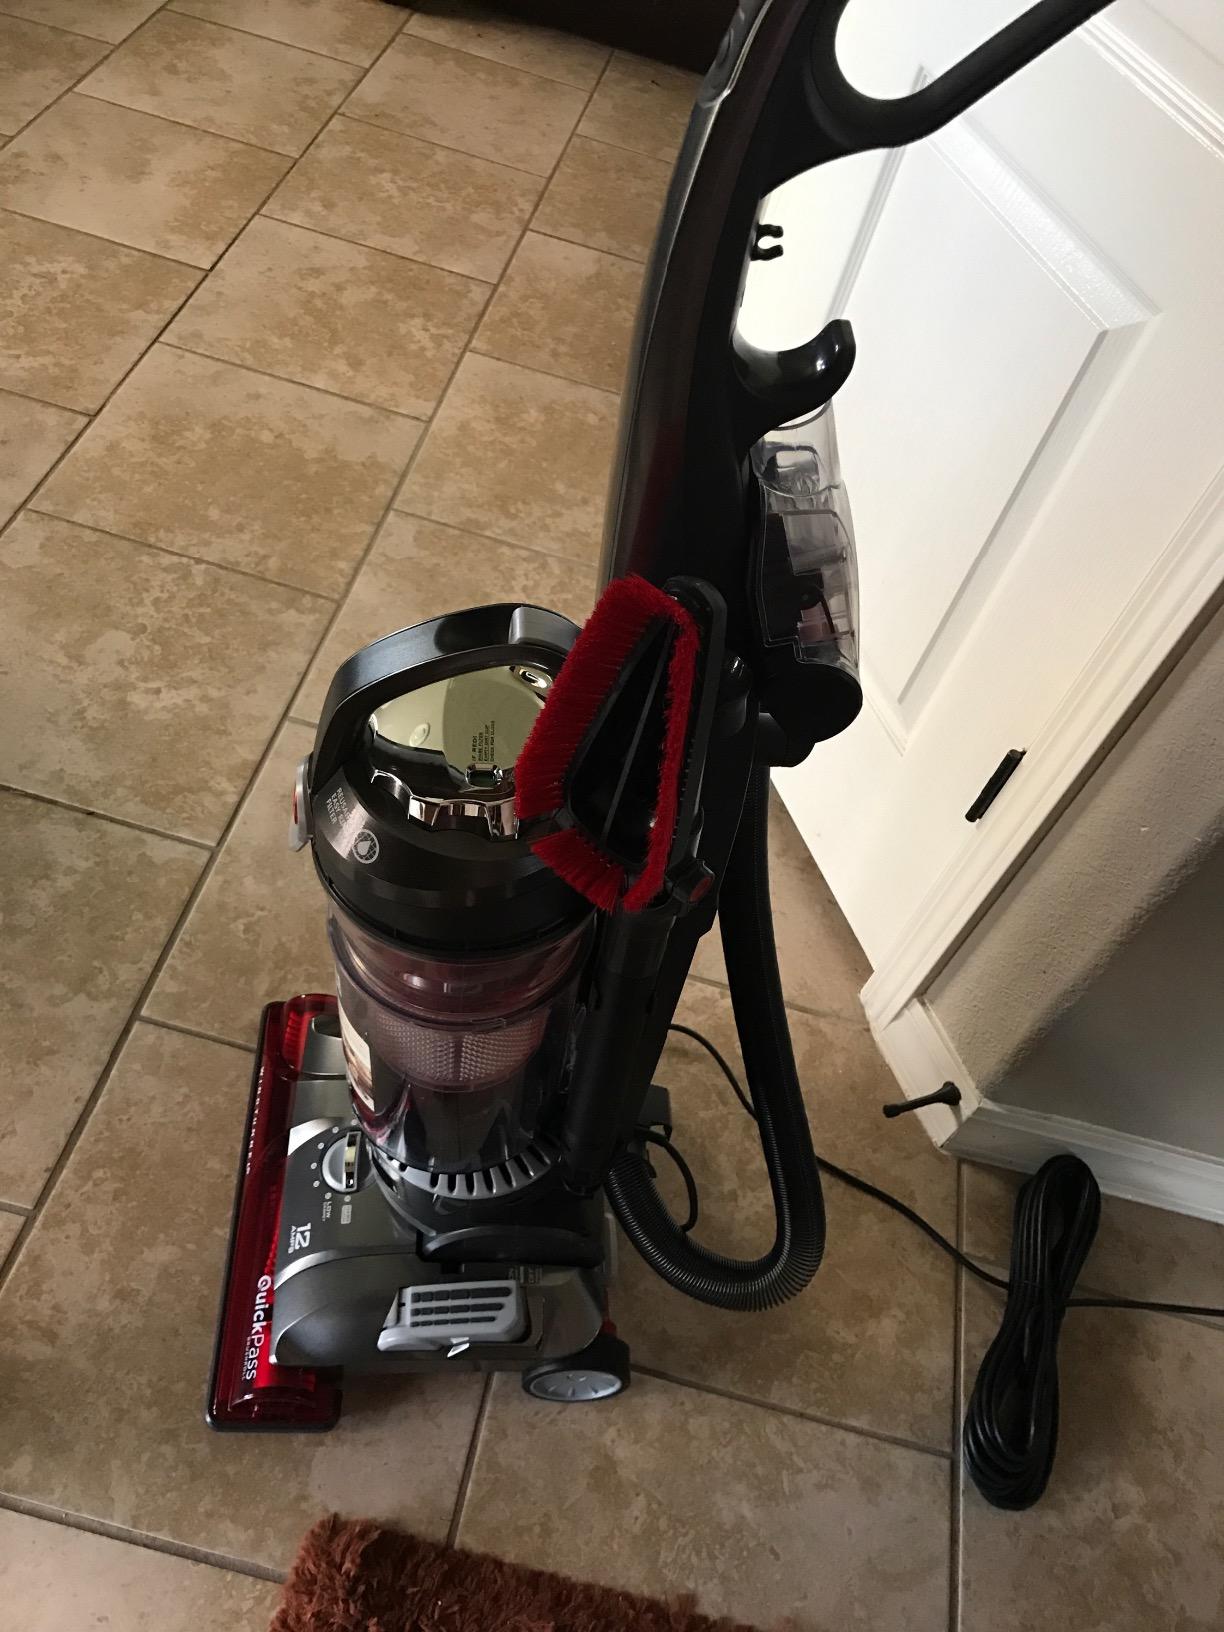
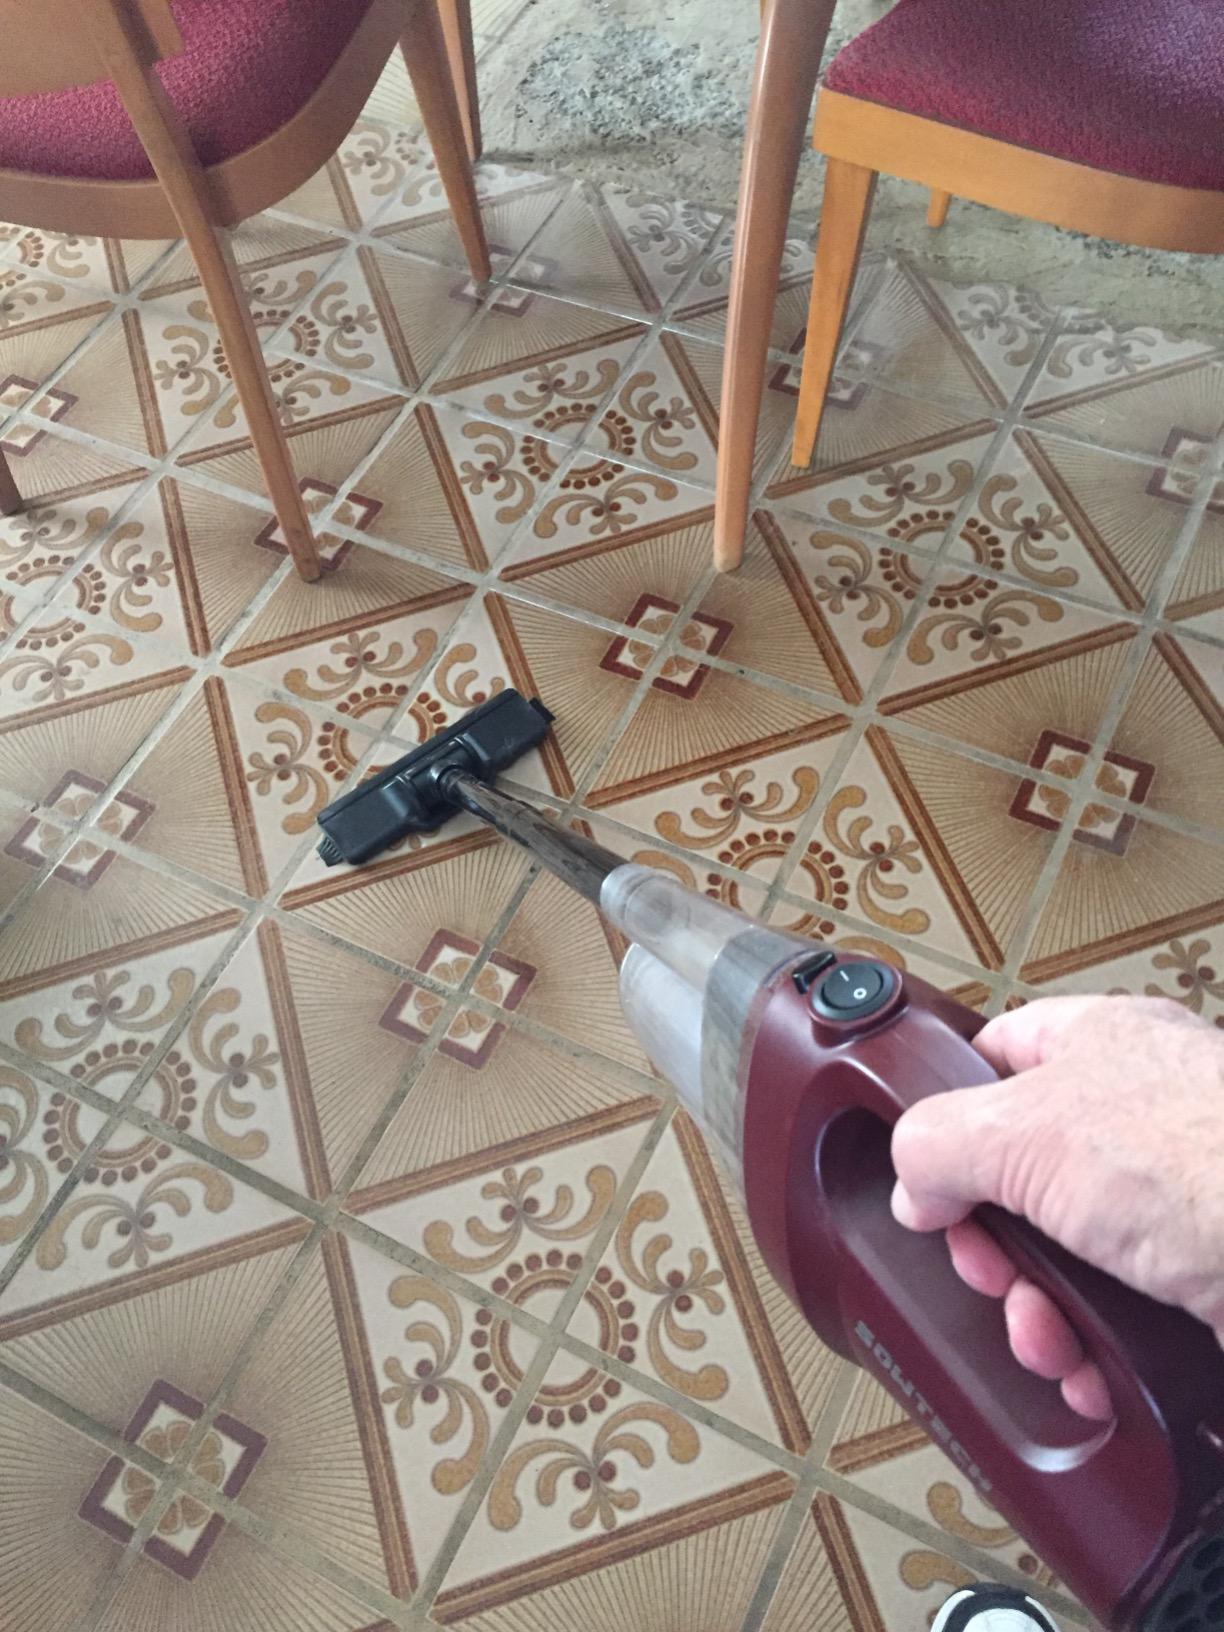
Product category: items_vacuum
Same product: no